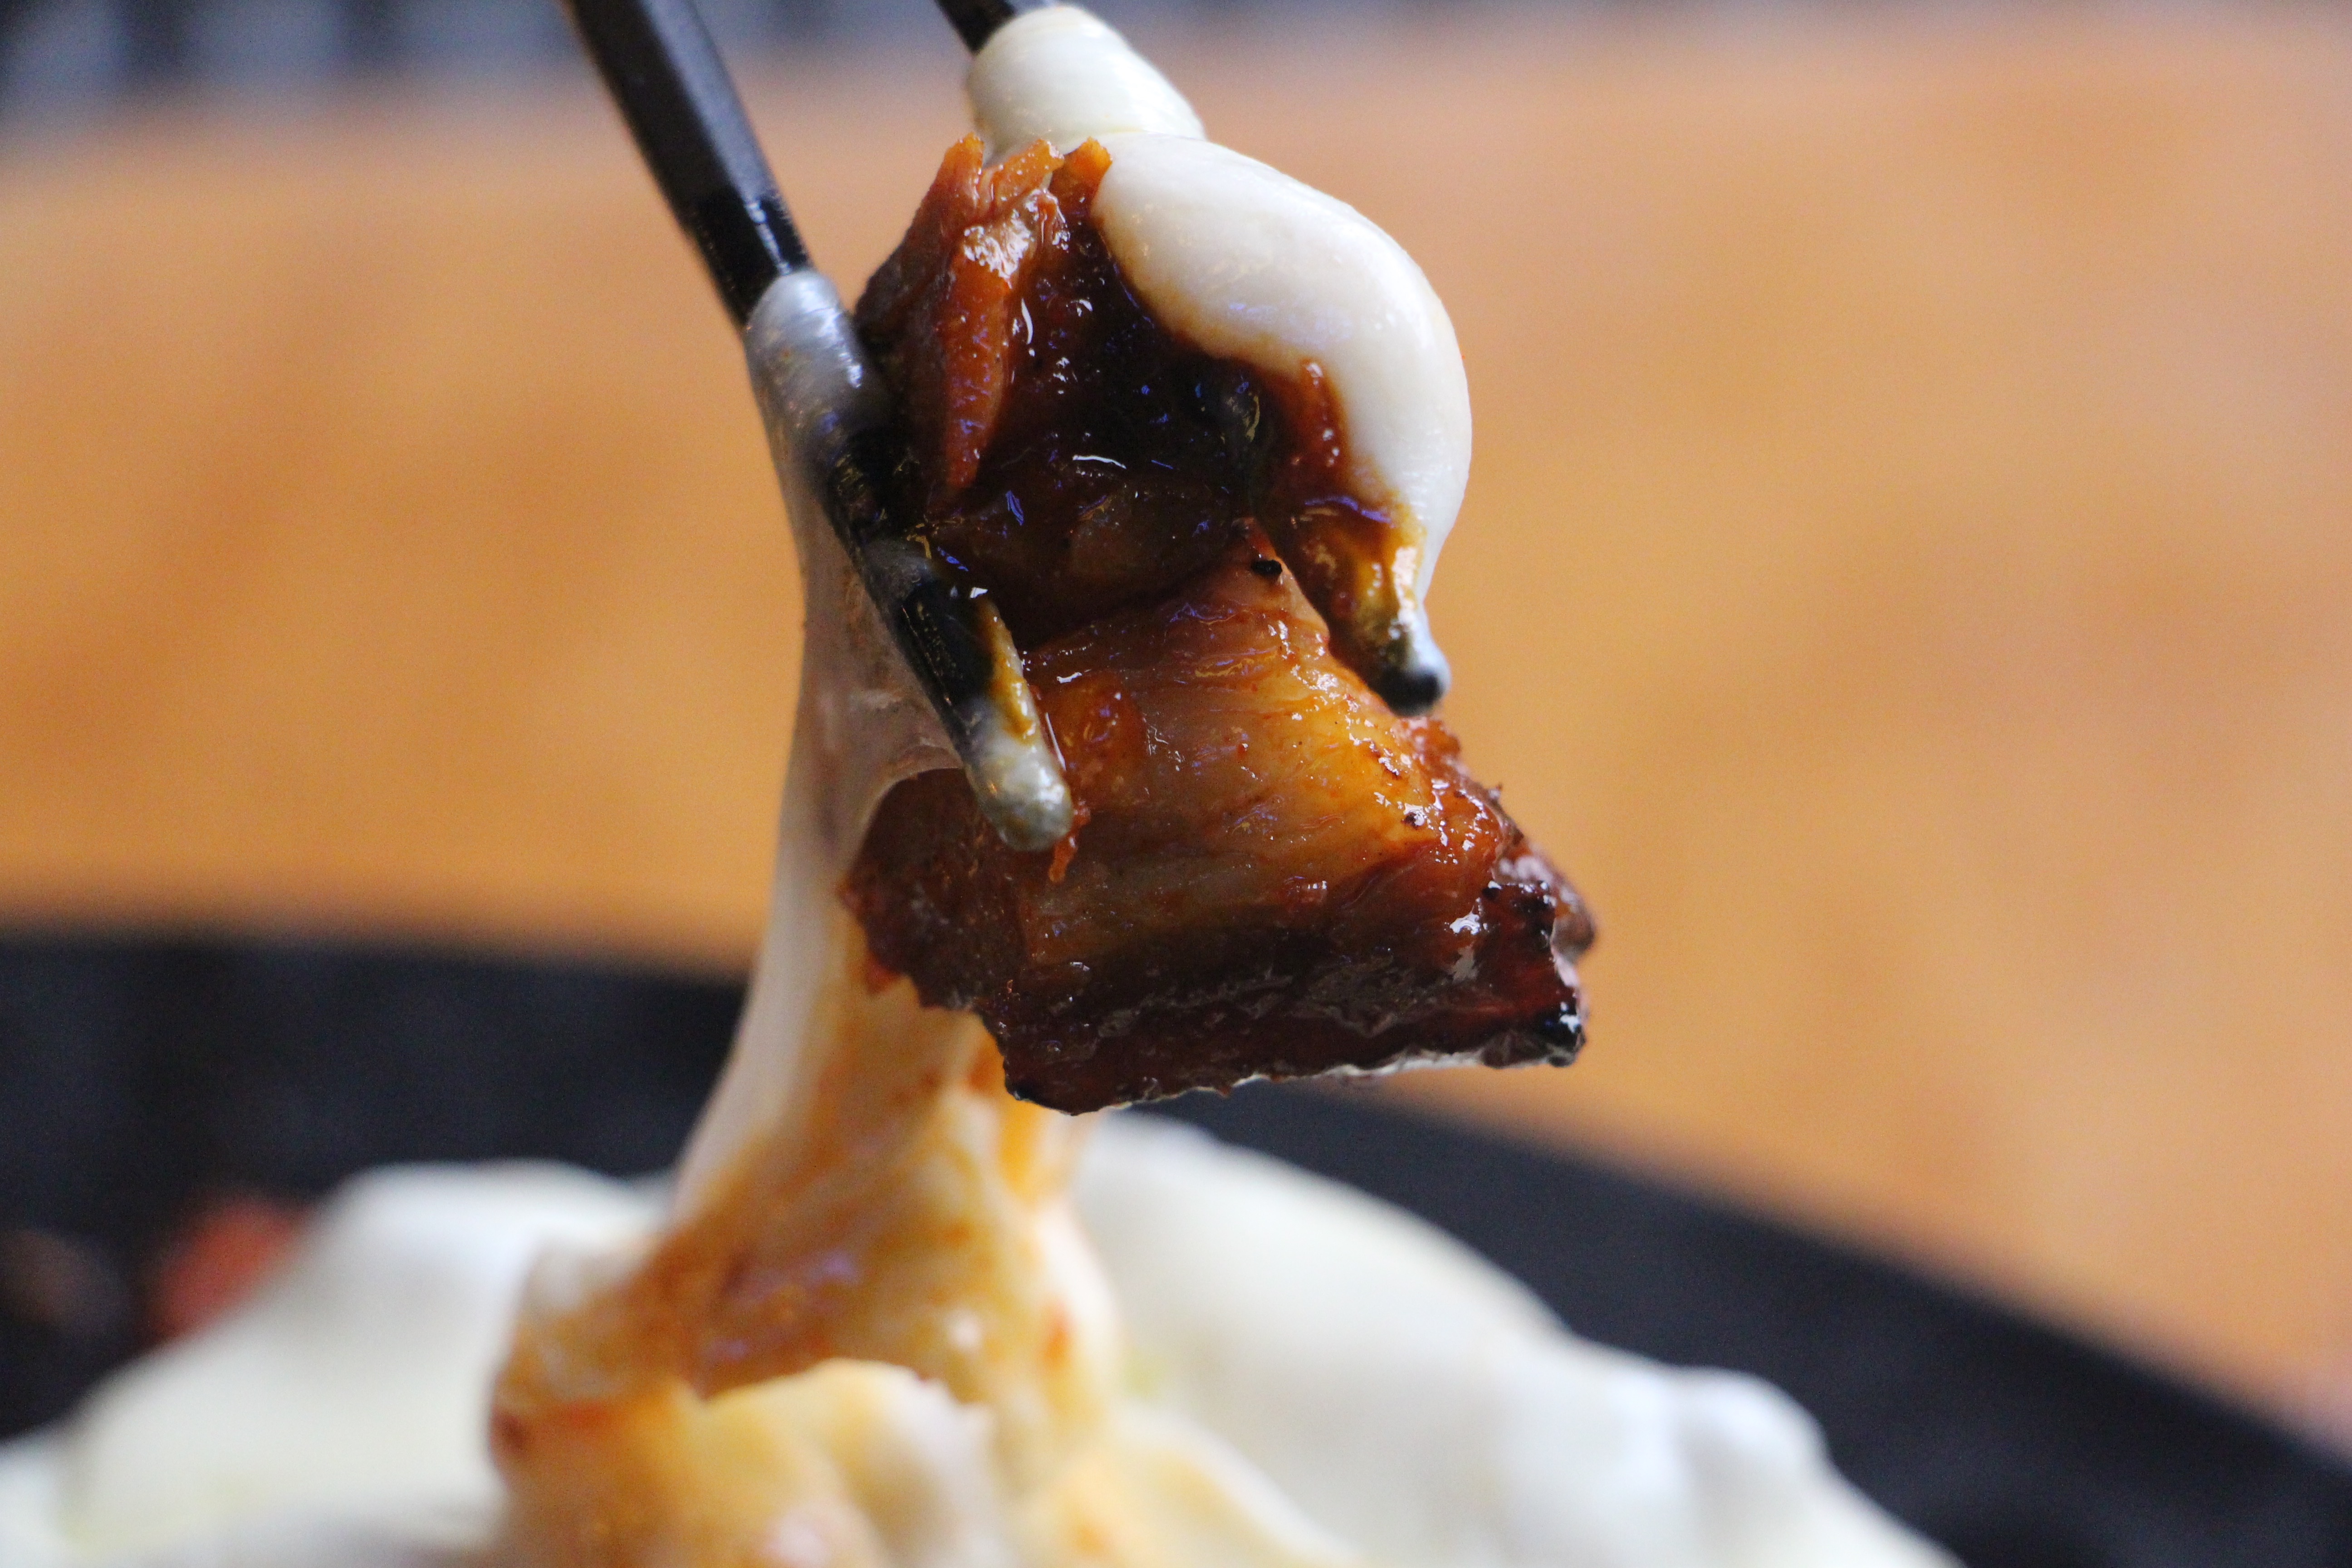
dish, food, dessert, cuisine, cheese, close up, asian food, sweetness, macro photography, flavor, sense, ham hocks, bull pork feet, cheese pork feet